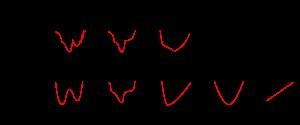
L'optimisation est une branche des mathématiques cherchant à modéliser, à analyser et à résoudre analytiquement ou numériquement les problèmes qui consistent à minimiser ou maximiser une fonction sur un ensemble.